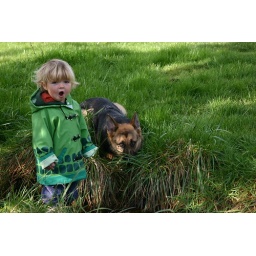
Boy discovers dog hiding in the grass waiting to pounce.